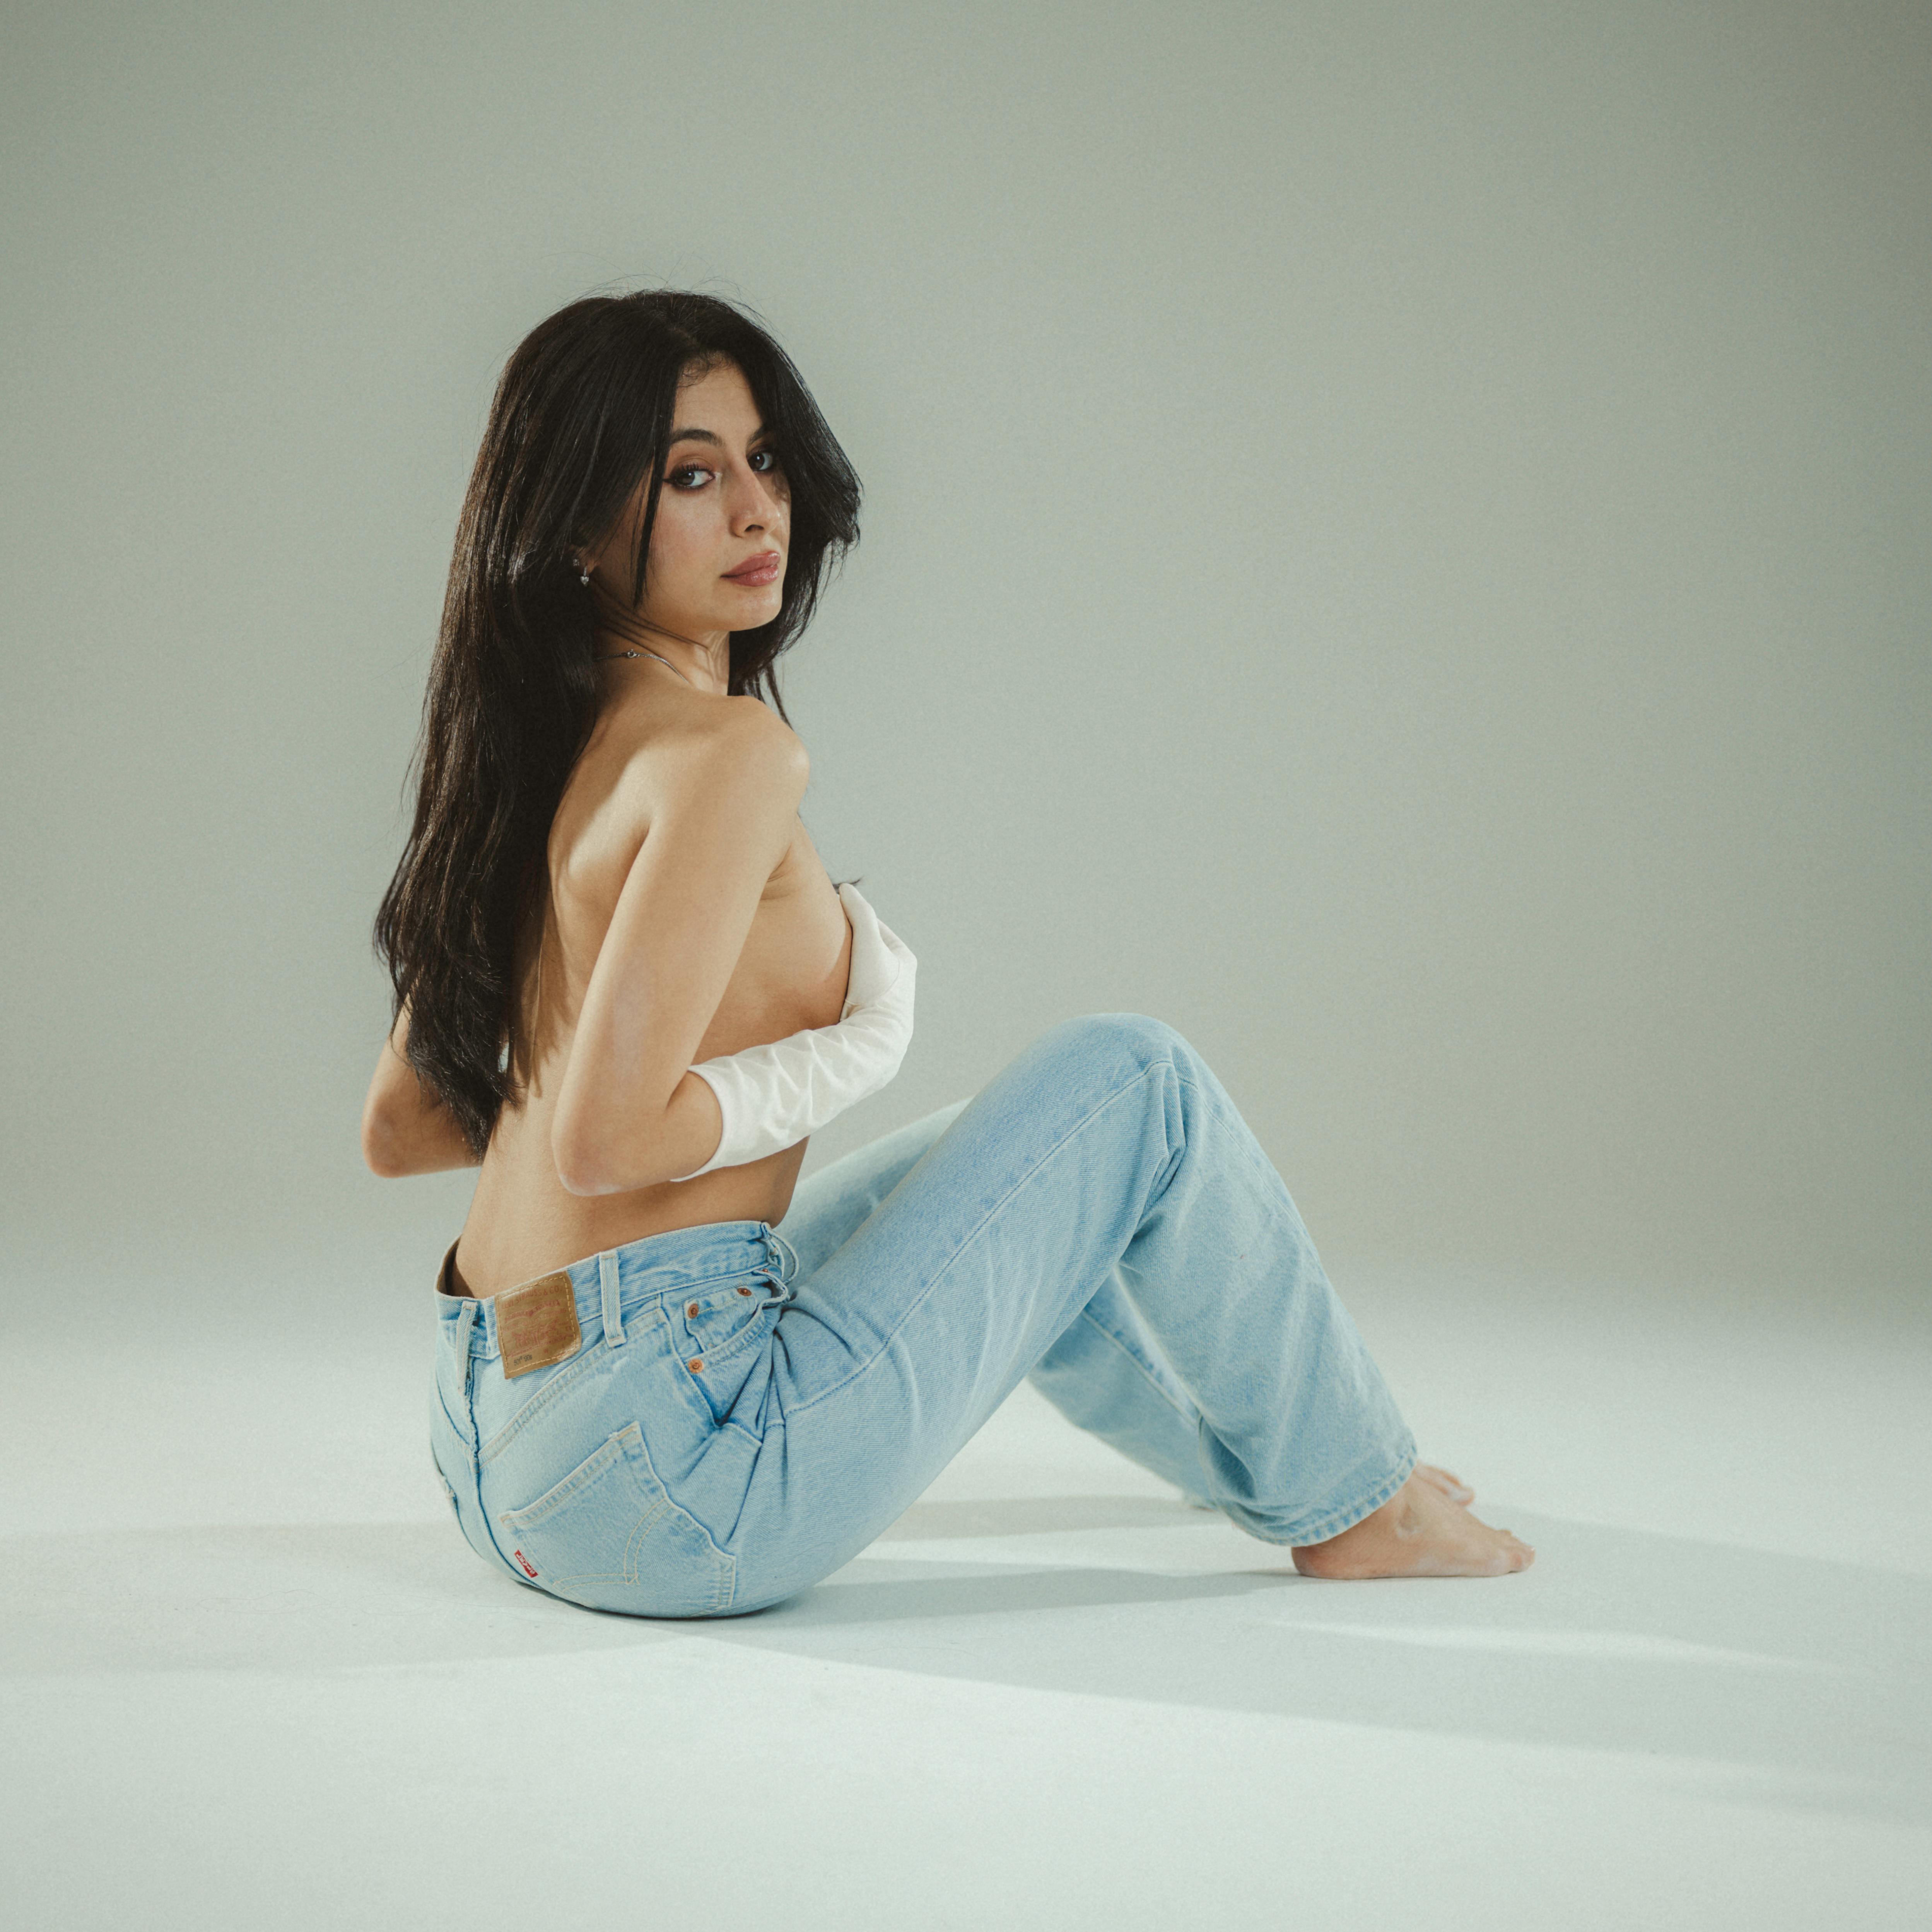
woman, denim, black hair, beauty, fashion, thigh, abdomen, model, elbow, waist, long hair, photo shoot, stomach, fashion model, crop top, torso, thorax, hip, art model, navel, undergarment, foot, bedroom, bed